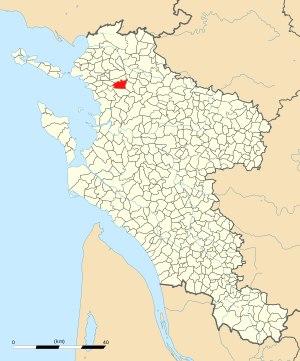
Aigrefeuille-d'Aunis est une commune du Sud-Ouest de la France, située dans le département de la Charente-Maritime.